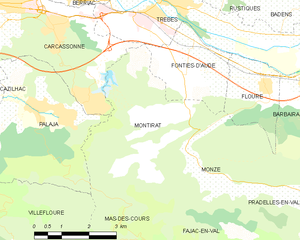
Carte des communes françaises: Montirat